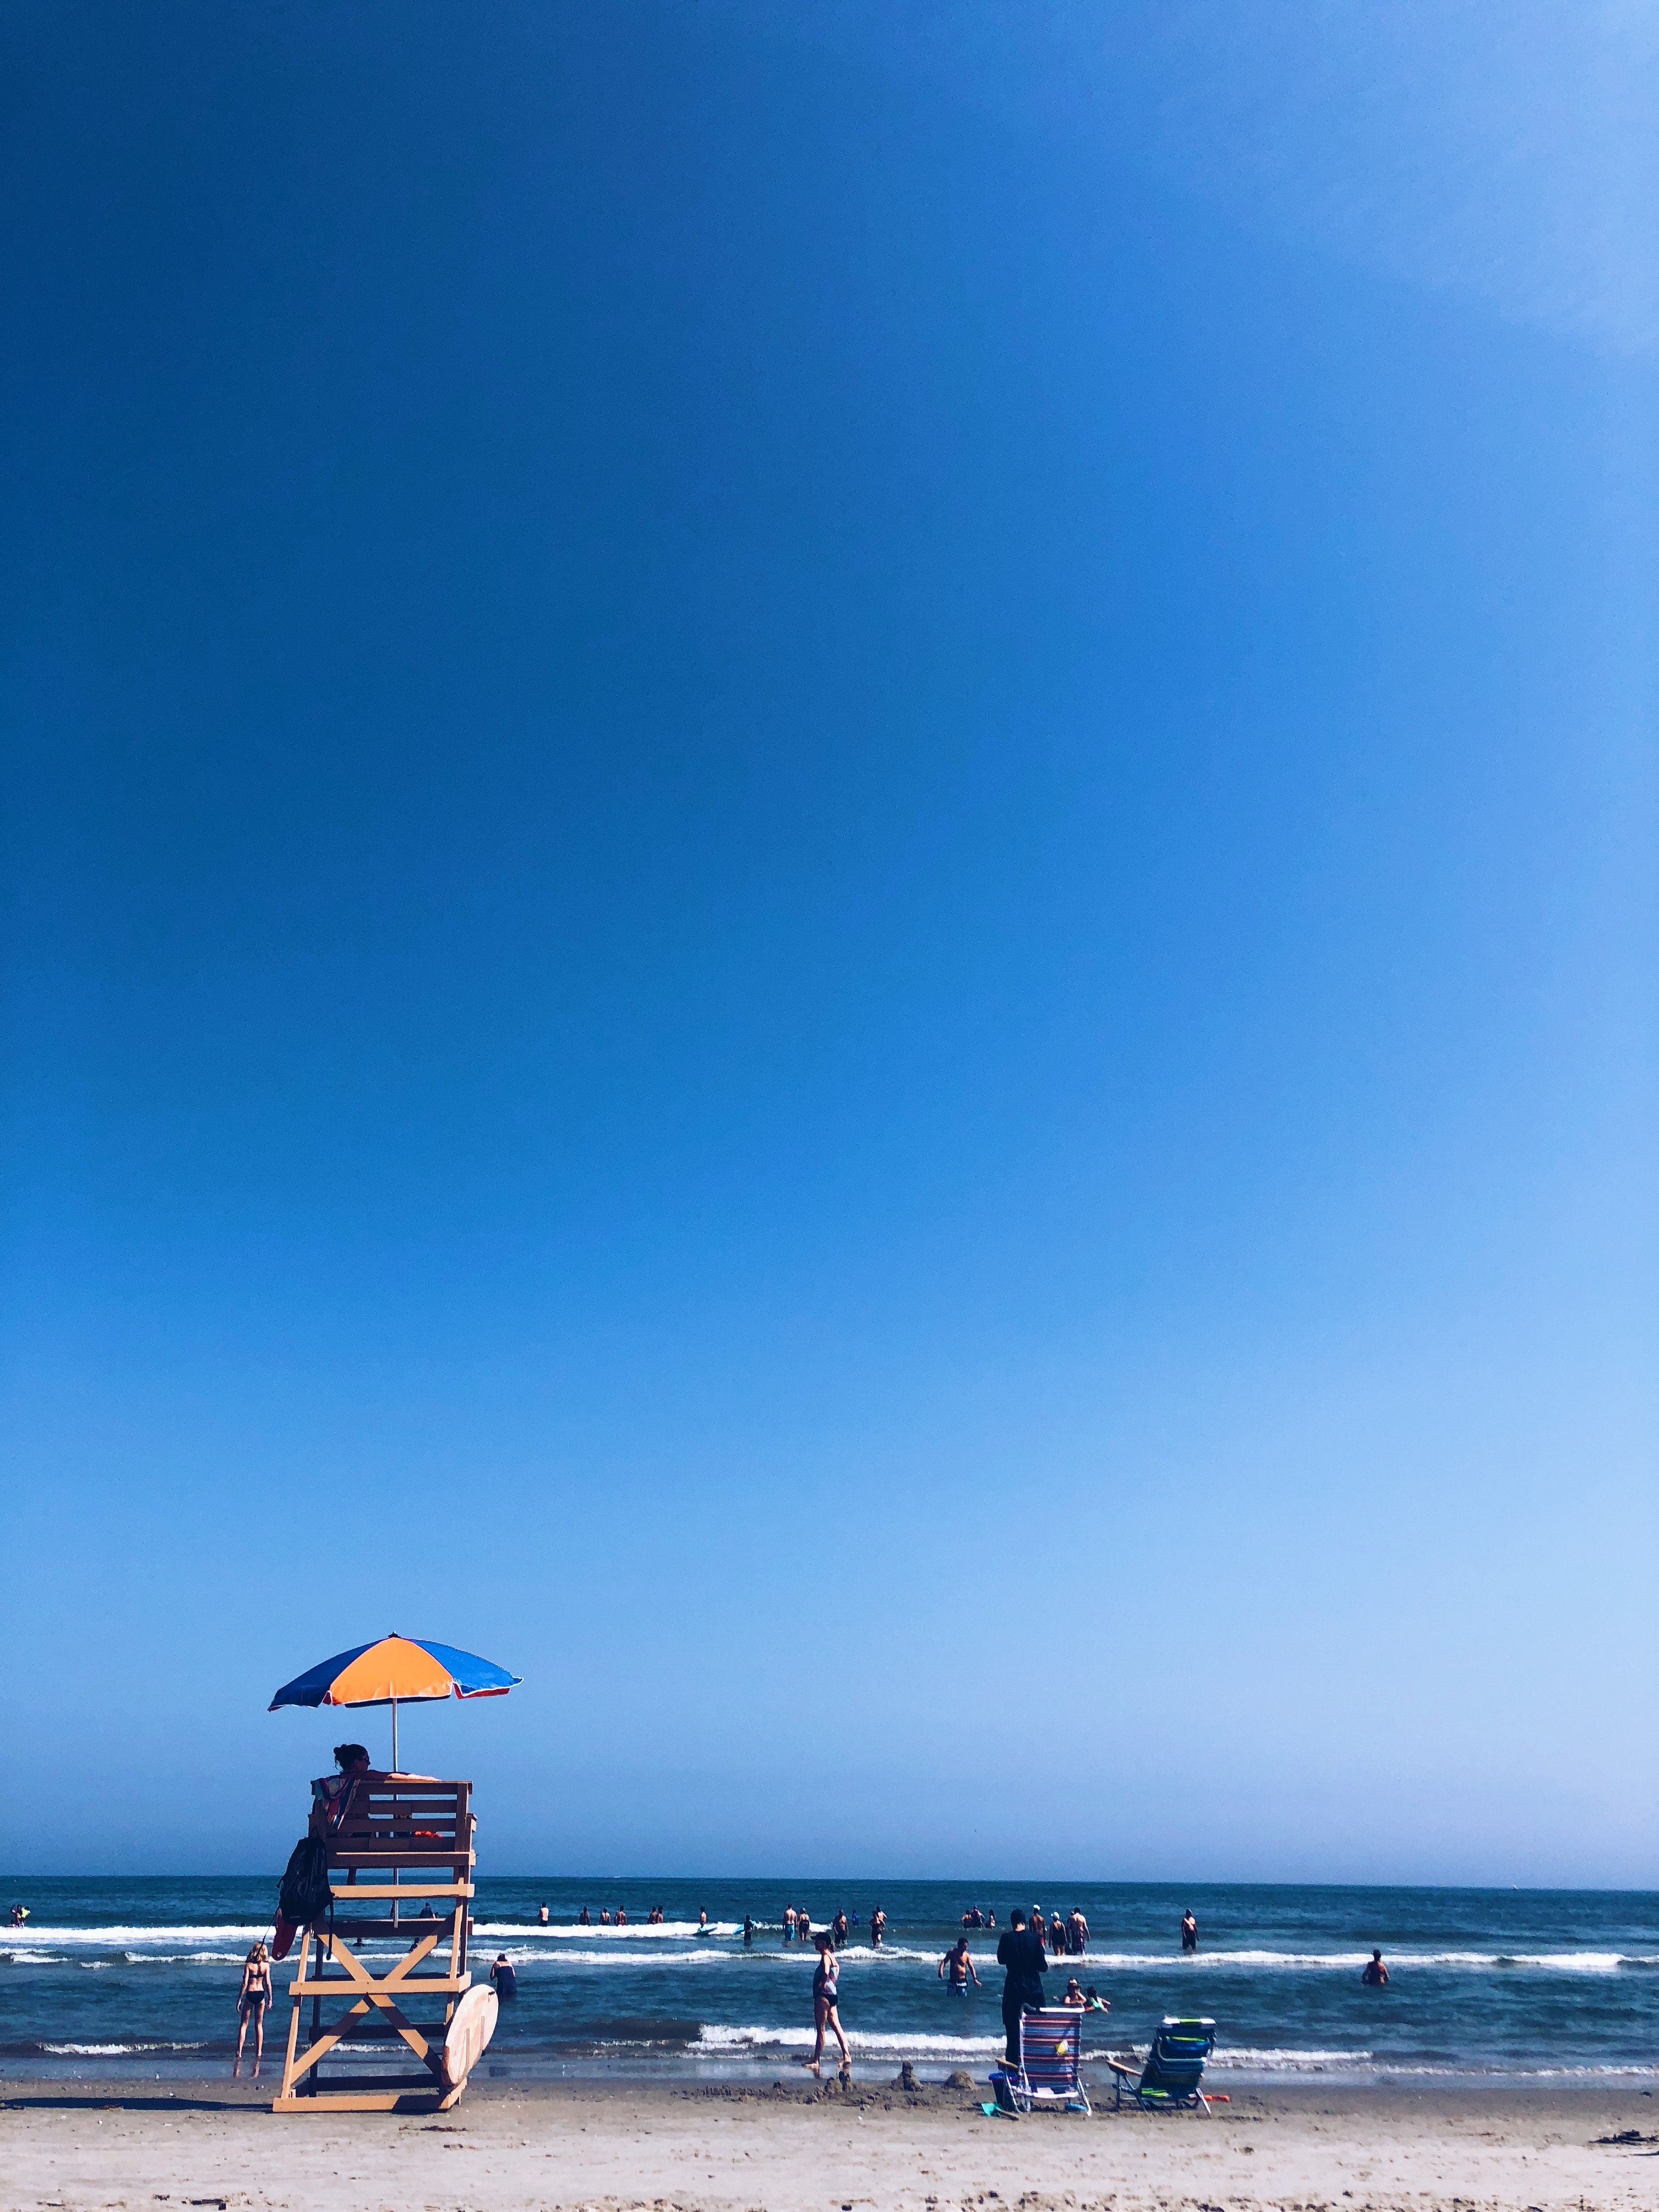
sky, beach, blue, sea, ocean, horizon, cloud, shore, coast, vacation, umbrella, sand, water, summer, calm, tourism, coastal and oceanic landforms, fun, tree, travel, landscape, sun tanning, tide, leisure, wave, bay, wind wave, furniture, outdoor furniture